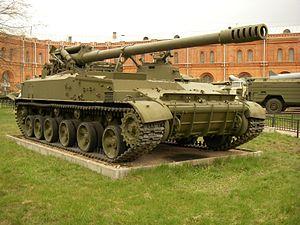
L’armée de terre ukrainienne est la branche terrestre des forces armées ukrainiennes. Elle a été formé à partir des forces terrestres soviétique à la chute de l'Union soviétique.
Le 2S5 Giatsint-S est un canon automoteur soviétique / russe de 152 mm.